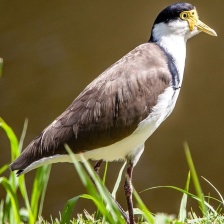
Species: MASKED LAPWING
Scientific name: VANELLUS MILES